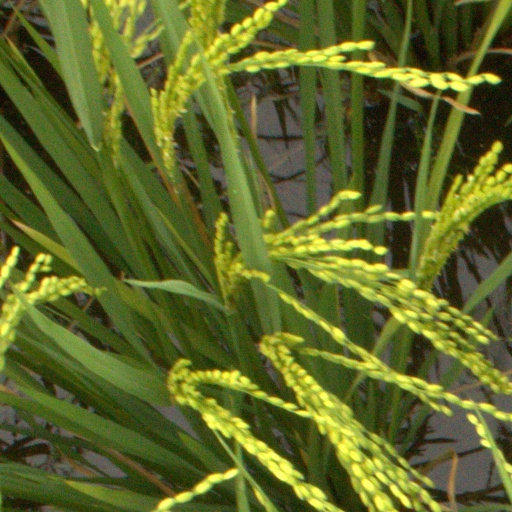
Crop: rice